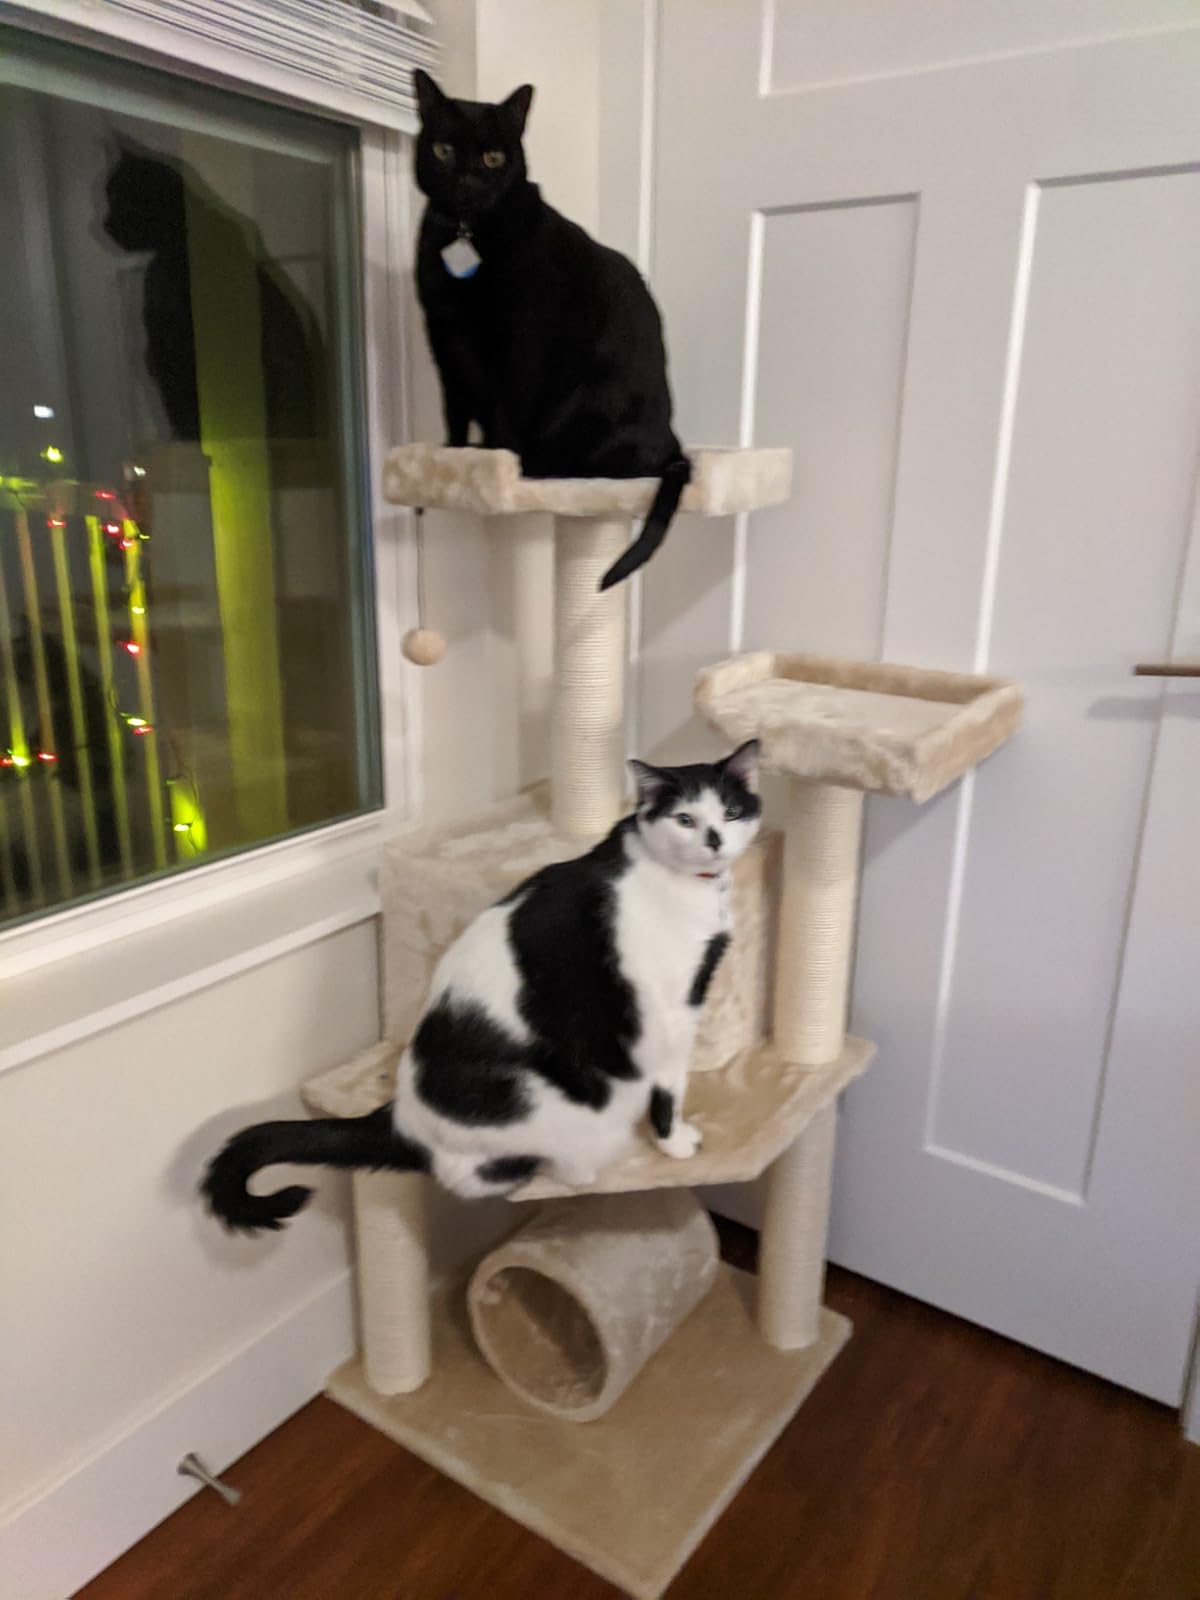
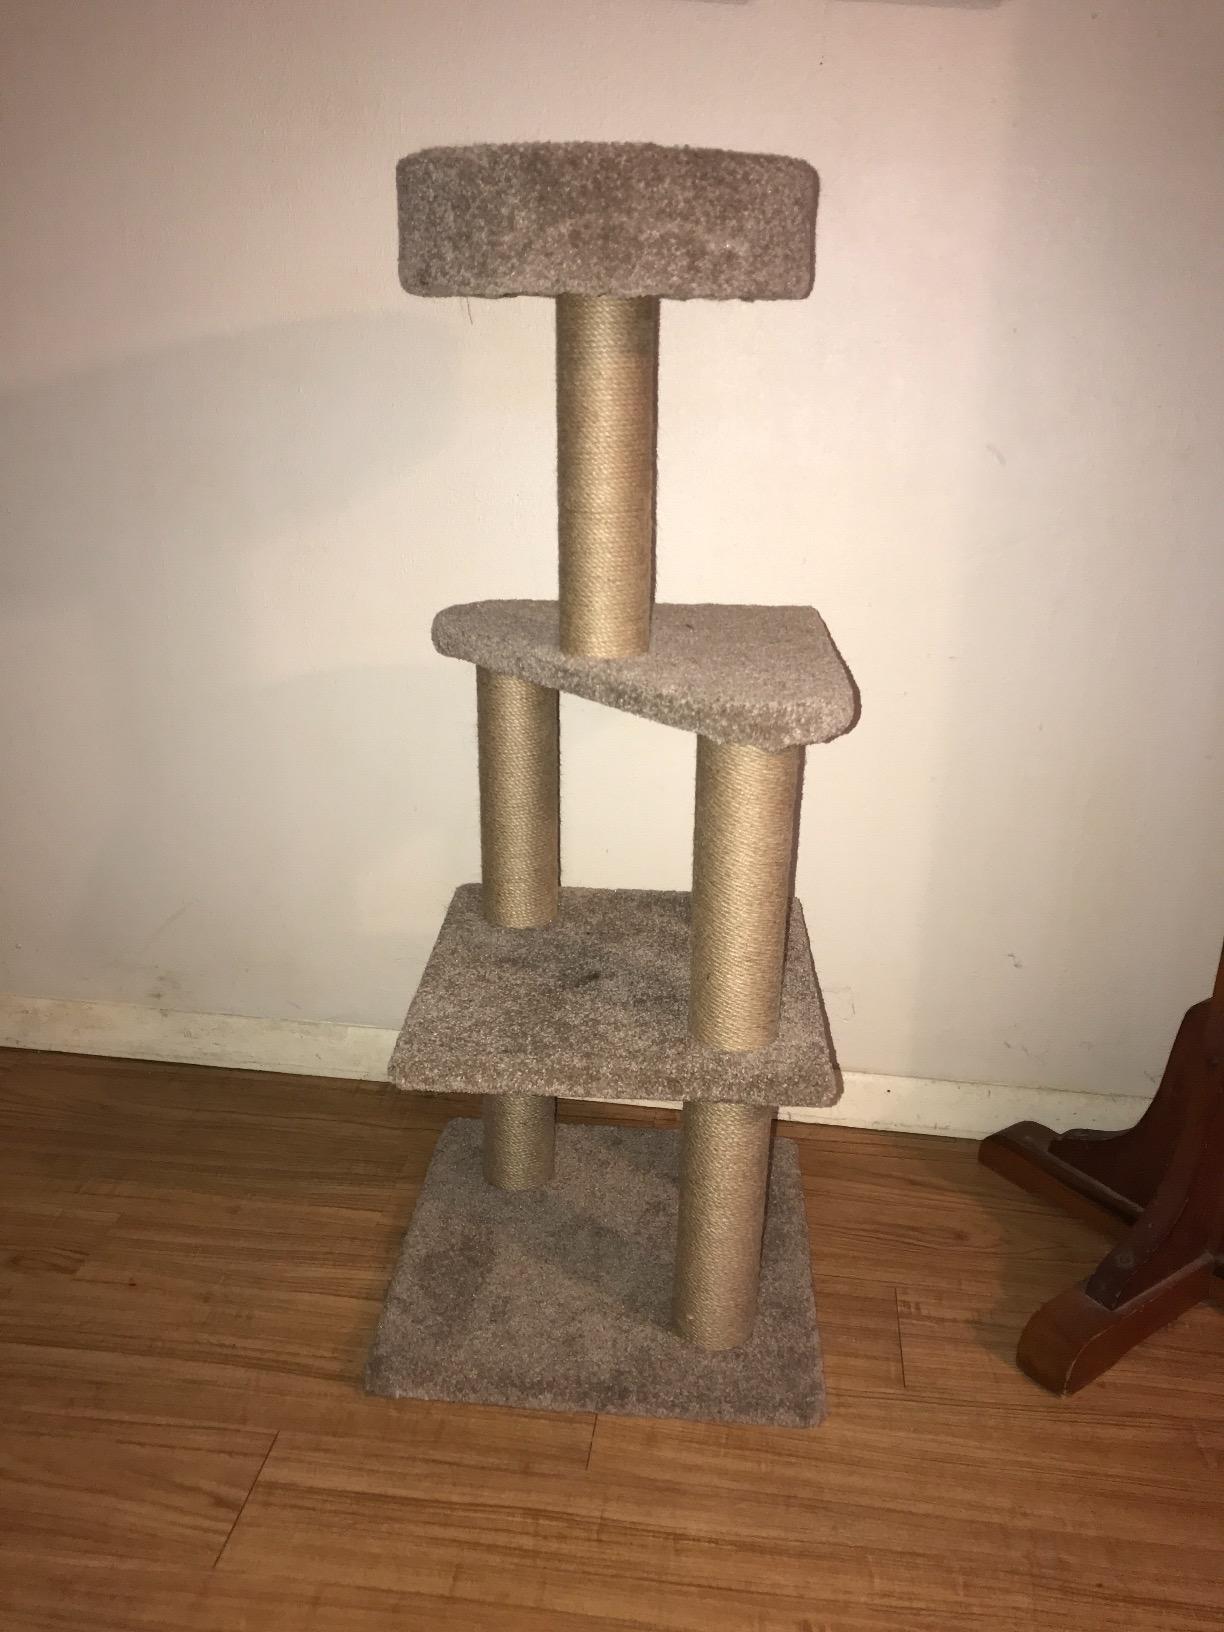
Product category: items_cat tree
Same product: no